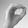
ASL letter: O